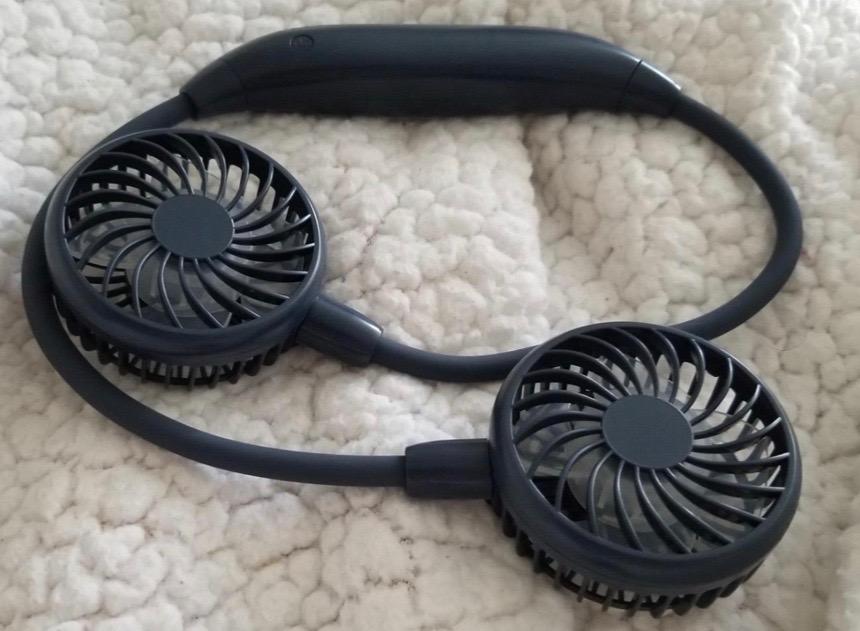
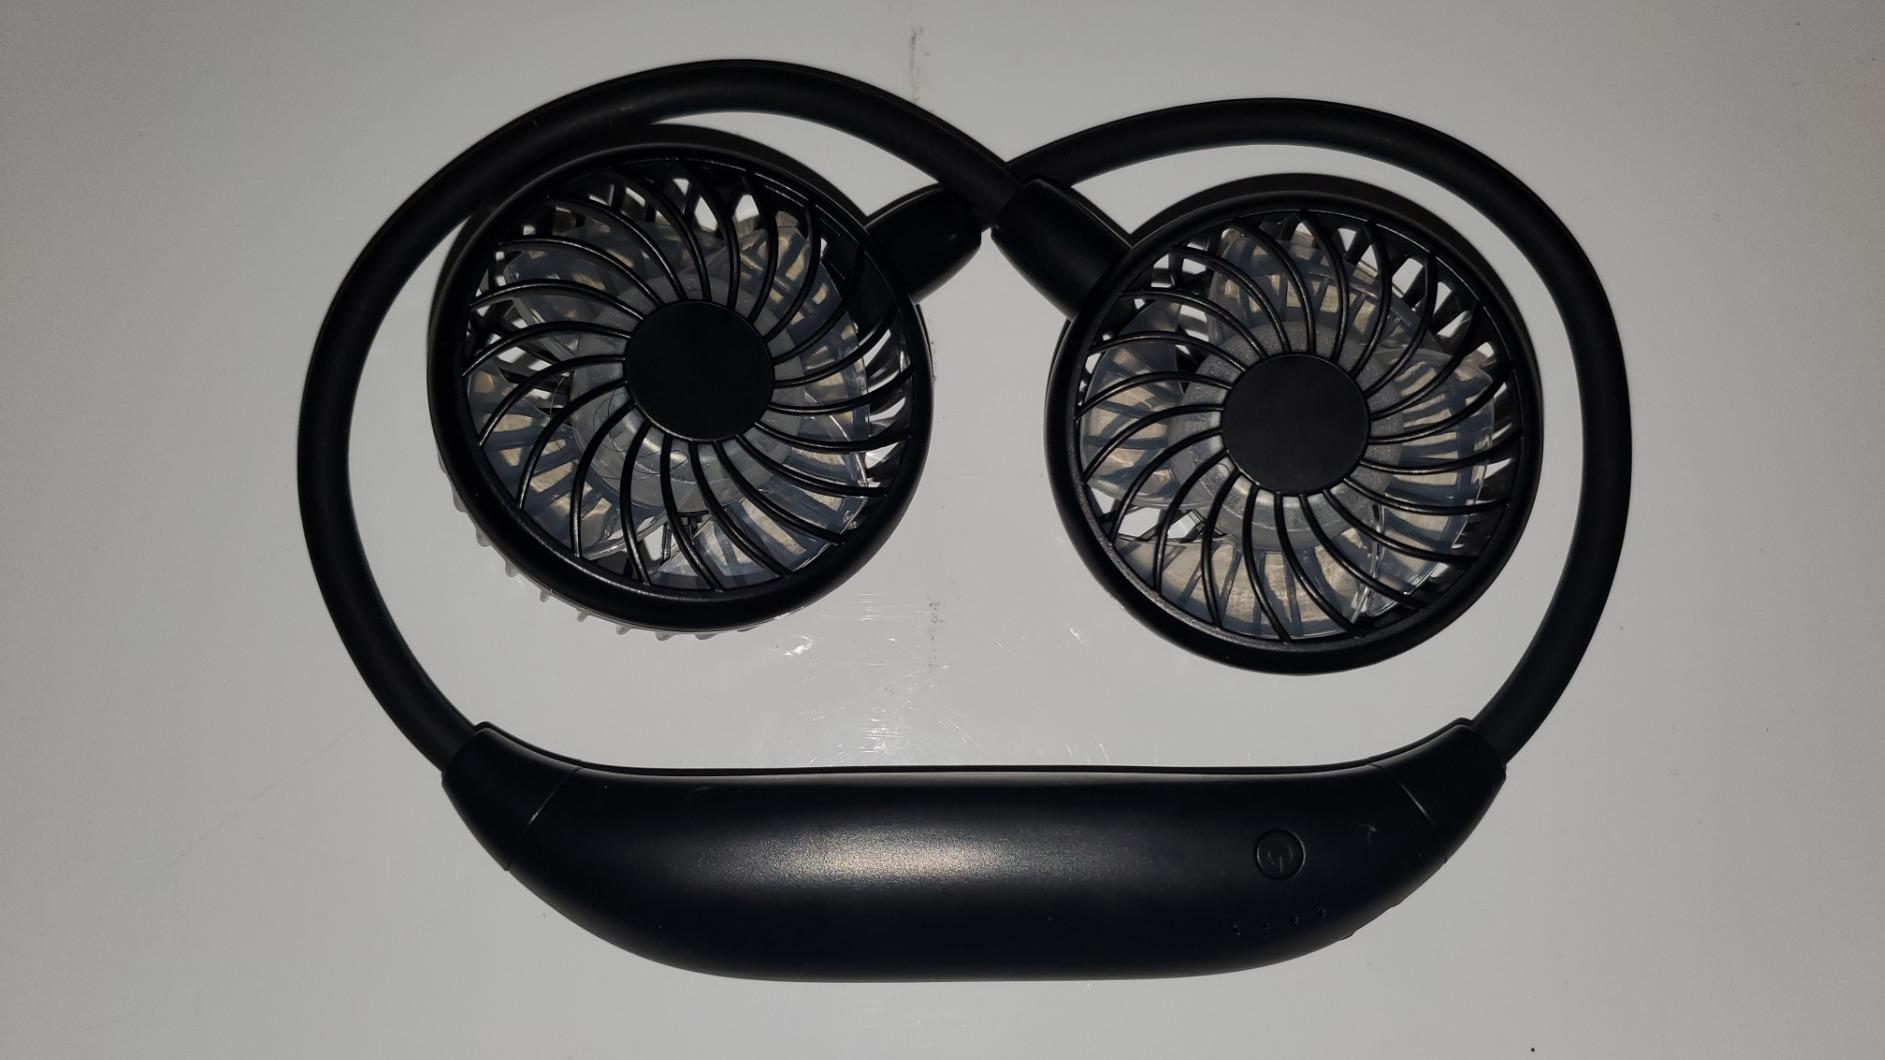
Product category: fan
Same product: no